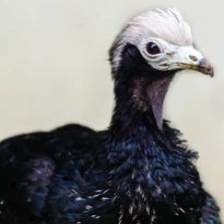
Species: BLUE THROATED PIPING GUAN
Scientific name: PIPILE CUMANENSIS